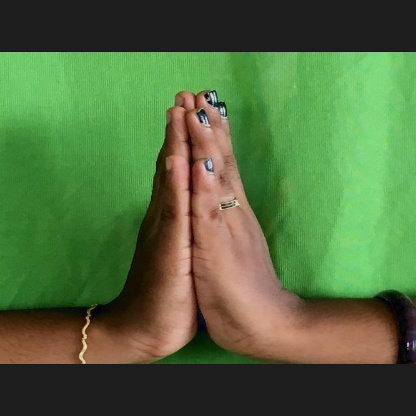
Mudra: Anjali